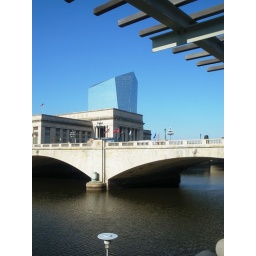
30th Street Station (Amtrak, Septa) with the new Amtrak office tower in the background.